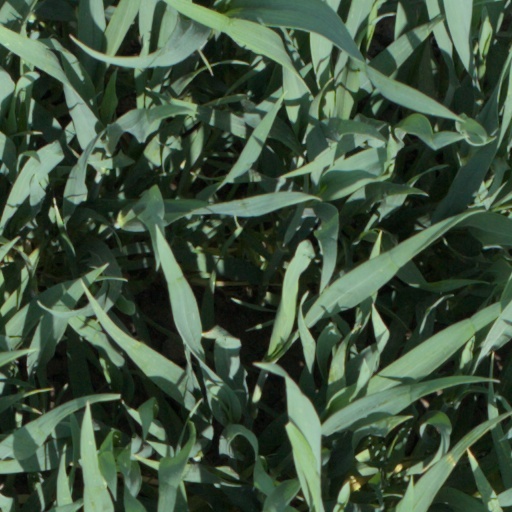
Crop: wheat